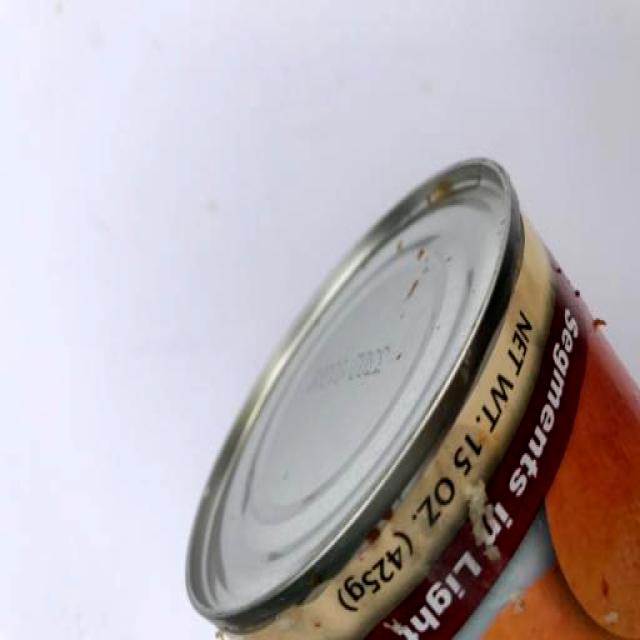
Label: Metal